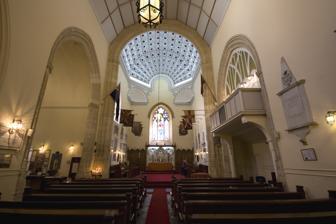
Building: King's Chapel, Gibraltar
Country: Spain
Year built: 1531
Church in Main Street, Gibraltar King's Chapel Interior of the King's Chapel, Gibraltar 36°08′14″N 5°21′12″W / 36.13727°N 5.353319°W / 36.13727; -5.353319 Location Main Street Country Gibraltar Denomination Church of England (1728-present) Catholic Church (1530s-1728) History Status Chapel Founded 1530s Architecture Functional status Active Architect(s) Various Architectural type Mixed Style Mixed King's Chapel is a small chapel in the British Overseas Territory of Gibraltar . It is located at the southern end of Main Street and adjoins the Governor of Gibraltar 's residence, The Convent . What nowadays is King's Chapel was the first purpose-built church to be constructed in Gibraltar. Originally part of a Franciscan friary, the chapel was built in the 1530s but was given to the Church of England by the British after the capture of Gibraltar in 1704. It was badly damaged in the late 18th century during the Great Siege of Gibraltar and in the explosion of an ammunition ship in Gibraltar harbour in 1951, but was restored on both occasions. From 1844 to 1990 it served as the principal church of the British Army in Gibraltar; since then it has been used by all three services of the British Armed Forces. History View of the exterior of The Convent and the King's Chapel (right) Mark Jackson, current Chaplain of the King's Chapel talks about its history. After Castile captured Gibraltar from the Moors in 1462, friars from the Franciscan order established a presence in the city and constructed a friary and church there. Although two other churches already existed – the Cathedral of St. Mary the Crowned and the Shrine of Our Lady of Europe – these had originally been established as mosques and had been converted into Christian churches by the Spanish. The Franciscans' church, next door to the friary, was thus the first wholly new church to be built in Gibraltar. In 1704, a combined force from Great Britain and the Dutch Republic captured Gibraltar during the War of the Spanish Succession . The newly installed British Governor took over the friary , known as The Convent, as his official residence (for which purpose it is still used today). The Franciscan church was handed over to the Church of England and was renamed as "The King's Chapel". [ when? ] It was the only religious institution to remain open for services in Gibraltar following the conquest of the city. [ dubious – discuss ] Francis Carter wrote in 1771: "The Church of the Convent is kept open for Divine Service, and the only one in the town, all other chapels and places of worship having been turned into storehouses to the great scandal of the Spanish and inconvenience of the Protestants." Baptisms were registered there from 1769, marriages from 1771 and burials from 1780, though a regular marriage register was not kept until 1794. The chapel was badly affected by the Great Siege of Gibraltar (1779–83). Like many other brick or stone buildings in the city, it was pressed into military service to shelter troops and stores. The Spanish bombardment of Gibraltar caused widespread destruction, and the chapel was not spared; its western end and south transept were destroyed by enemy fire. They were rebuilt after the end of the siege but not in their original forms. The western end of the church and south transept were incorporated into the Governor's residence; the former became the Governor's ballroom and music room, while the transept became the site of the residence's main staircase. The present-day chapel consists of only the eastern half of the original church. The truncated nave originally stretched 61 feet (19 m) beyond where it now ends. Before the bombardment began the chapel also lost its belfry , which was pulled down in September 1779 to deny the Spanish gunners an aiming point. The event was recorded in one resident's diary for 19 September 1779: "The cupola of the White Convent was taken down, also the arch and upper part of the Governor's Church." The chapel's bell was not returned until as late as 1995. The chapel appears to have been reopened for use in 1788, as recorded in a Garrison Order of that year. The Governor, his staff and other civilians worshipped there each Sunday, with a military band providing music to accompany the singing. The chapel was too small to accommodate the rest of the garrison, who held a Church Parade Service in the open air in what is now John Mackintosh Square . By the 1820s the chapel was too small to accommodate the growing civilian Anglican community of Gibraltar. Andrew Bigelow attended a service there in 1827, along with "the Governor and suite, and such of the fashionable gentry within the garrison, and officers not on duty who may feel disposed to attend". He described the building as "quite an ordinary accommodation" and commented: The plainness of its walls and accompaniments, with the paucity of worshippers who usually convene there, occasions severe strictures on the genius of Protestantism by the superstitious Catholics. There is no bell to the chapel; and for want of such a summons, a flourish of drums and fifes from a band stationed in Commercial Square announces when the hour of service arrives. Military memorials and flags inside King's Chapel, Gibraltar It was superseded for general use by the Cathedral of the Holy Trinity , which was completed in 1832, and became the Governor's private chapel for a short period. In 1833 an order was received from London for the closing of the King's Chapel, which was met with vigorous protests in Gibraltar. The congregation were told that they would have to pay a pew rent sufficient to maintain a military chaplain at a cost of five shillings a day. They were apparently unwilling to do so, and the chapel was duly closed. The chapel gained a fresh lease of life in 1844 when it was restored by the Royal Engineers at a cost of £340 3s 3¾d to serve as an auxiliary place of worship for Gibraltar's civilian population. So many military personnel were now using the Cathedral of the Holy Trinity that there was little room left for the civilians. The Assistant Military Secretary at the time summarised the situation in a letter of 8 March 1844: When the Governor assumed the government, he found the Convent Chapel in a neglected, dark, unwholesome state and a sephulchral nuisance to the residence ...[T]he Bishop and Archdeacon stated to the Governor that the Protestant community at large experienced great inconvenience from the Cathedral being so filled by the military that insufficient space was left for the civilian congregation. The Governor therefore applied for and obtained permission to restore the Chapel as an auxiliary or Chapel of Ease to the Cathedral, and not, as heretofore, the sole place of worship for the Garrison. Its name was changed to the Queen's Chapel during the reign of Queen Victoria but reverted after her death and remained unchanged when Elizabeth II acceded to the throne in 1952. It was briefly proposed in 1944 that it should be renamed as "The Garrison Church of St. Francis" but this name never caught on. King's Chapel underwent restoration in 1877 through the efforts of the Acting Governor's wife and new stained glass windows were installed. In 1887 an organ, built by Bevington & Sons, Soho, was controversially installed in the north-west corner of the chapel, contrary to the wishes of the chaplains, who had wanted it installed in the opposite corner but were overruled by the Governor, Sir John Adye . The following year, when it was discovered that the roof needed urgent repairs, it was decided to transfer responsibility for the chapel to the War Office so that the repairs could proceed. The chapel survived both world wars unscathed, though the Cathedral was bombed in September 1940. However, it was badly damaged on 27 April 1951 by the accidental explosion of the RFA Bedenham in Gibraltar's harbour . The ammunition ship was destroyed after it exploded at Gun Wharf (now Queensway Quay Marina ) while being unloaded, killing 13 people and causing massive damage across the city. The King's Chapel suffered the destruction of its nave ceiling and all of its stained glass . Restoration The chapel's restoration saw the creation of new stained glass windows that were installed in 1952. The window in the north transept depicts King George VI , while that in the east wall shows Christ in glory surrounded by the Archangels Raphael, Gabriel, Uriel and Michael. The crucifixion is depicted below, with the Virgin Mary and Saint Bernard , Gibraltar's patron saint , on either side. Other panels in the window depict worshippers from the British Armed Forces, members of the Franciscan Order, the capture of Gibraltar in 1704, Saint George , the Royal Arms and the crest of the British Army. The chapel houses many memorials to members of the British Armed Forces, as well as the tombs and memorials of a number of governors and their wives. Today, the chapel is used on a tri-service basis by the Army, Royal Navy and Royal Air Force . The three services had previously used different churches in Gibraltar – King's Chapel for the Army, Holy Trinity for the Navy and St. Michael's Chapel at RAF Gibraltar for the Royal Air Force. This arrangement was ended in 1990 when a resident Royal Navy chaplain was stationed at King's Chapel to provide chaplaincy to all three services, supported by civilian clergy. Roman Catholics also use the chapel for regular services. It is open to the public on a daily basis. Notable memorials John Hennen , military surgeon and author of The Principles of Military Surgery References